Housing (engineering)

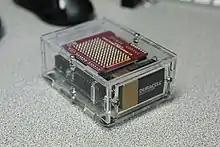
A transparent plastic housing around an electronic device

In engineering, a housing or enclosure is a container, a protective exterior (e.g. shell) or an enclosing structural element (e.g. chassis or exoskeleton) designed to enable easier handling, provide attachment points for internal mechanisms (e.g. mounting brackets for electrical components, cables and pipings), maintain cleanliness of the contents by shielding dirt/dust, fouling and other contaminations, or protect interior mechanisms (e.g. delicate integrated electrical fittings) from structural stress and/or potential physical, thermal, chemical, biological or radiational damages from the surrounding environment. Housing may also be the body of a device, vital to its function.